Michael Organ (drummer)

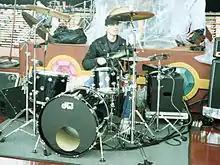

Michael Organ (born 1953 Carlisle, Indiana) is an American rock drummer, best known for performing and recording with Sonny Landreth and Henry Lee Summer. Organ was a part of a number of country and bluegrass albums from the 1980s into the 1990s. He also recorded with Jimmy Buffett and a number of other country artists. He was an active musician as of 2009.